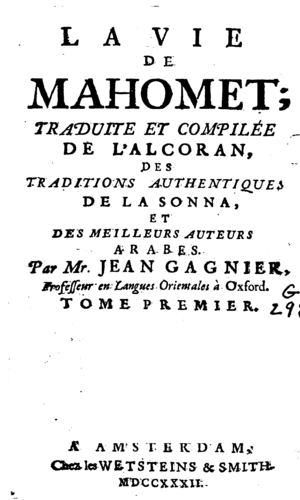
Jean Gagnier, né à Paris en 1670 et mort à Oxford en 1740, est un orientaliste français réfugié en Angleterre.